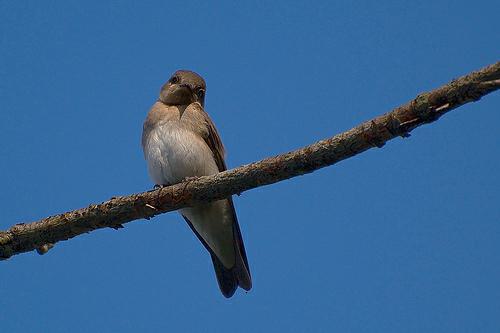
A photo of a bank swallow